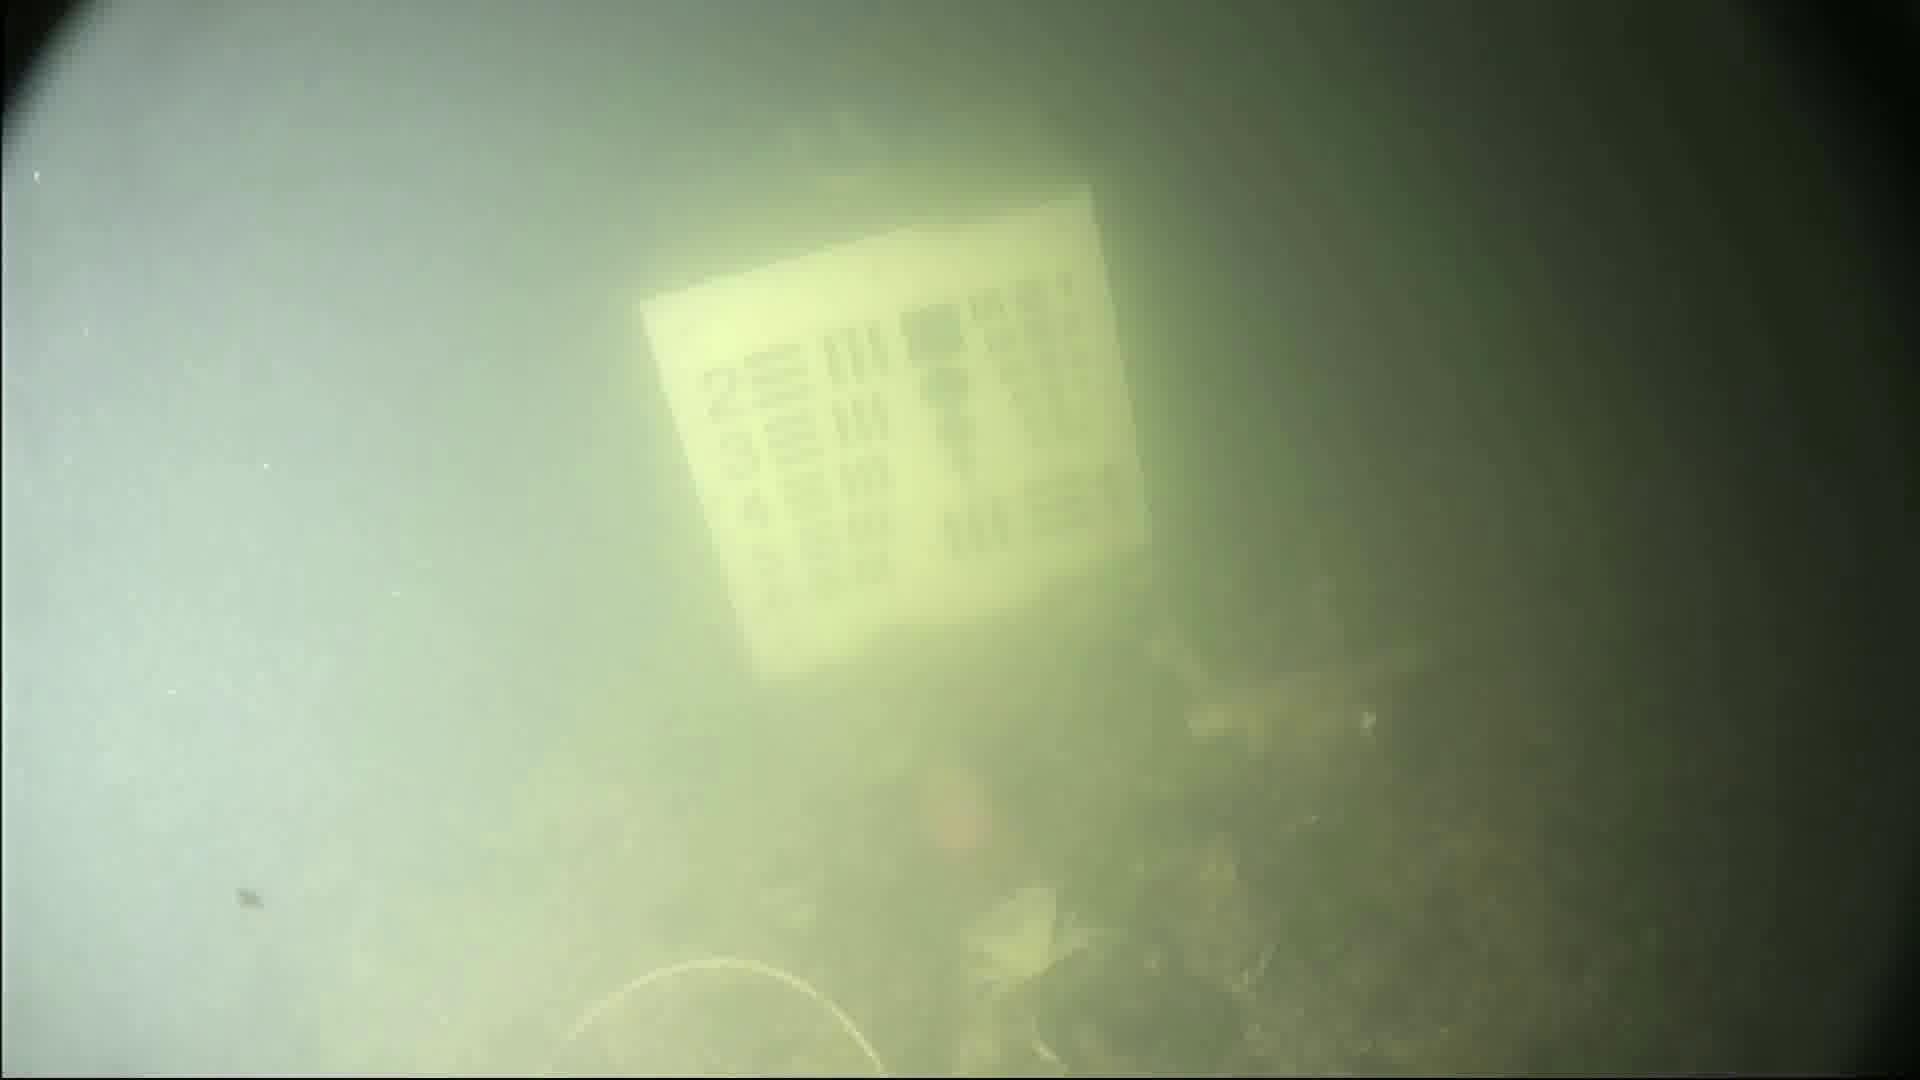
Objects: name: crab
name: fish